Fermi contact interaction

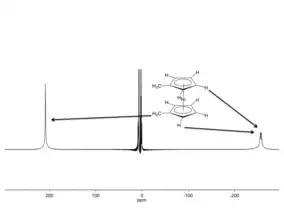
H NMR spectrum of 1,1'-dimethylnickelocene, illustrating the dramatic chemical shifts observed in some paramagnetic compounds. The sharp signals near 0 ppm are from solvent.

Roughly, the magnitude of "A" indicates the extent to which the unpaired spin resides on the nucleus. Thus, knowledge of the "A" values allows one to map the singly occupied molecular orbital.